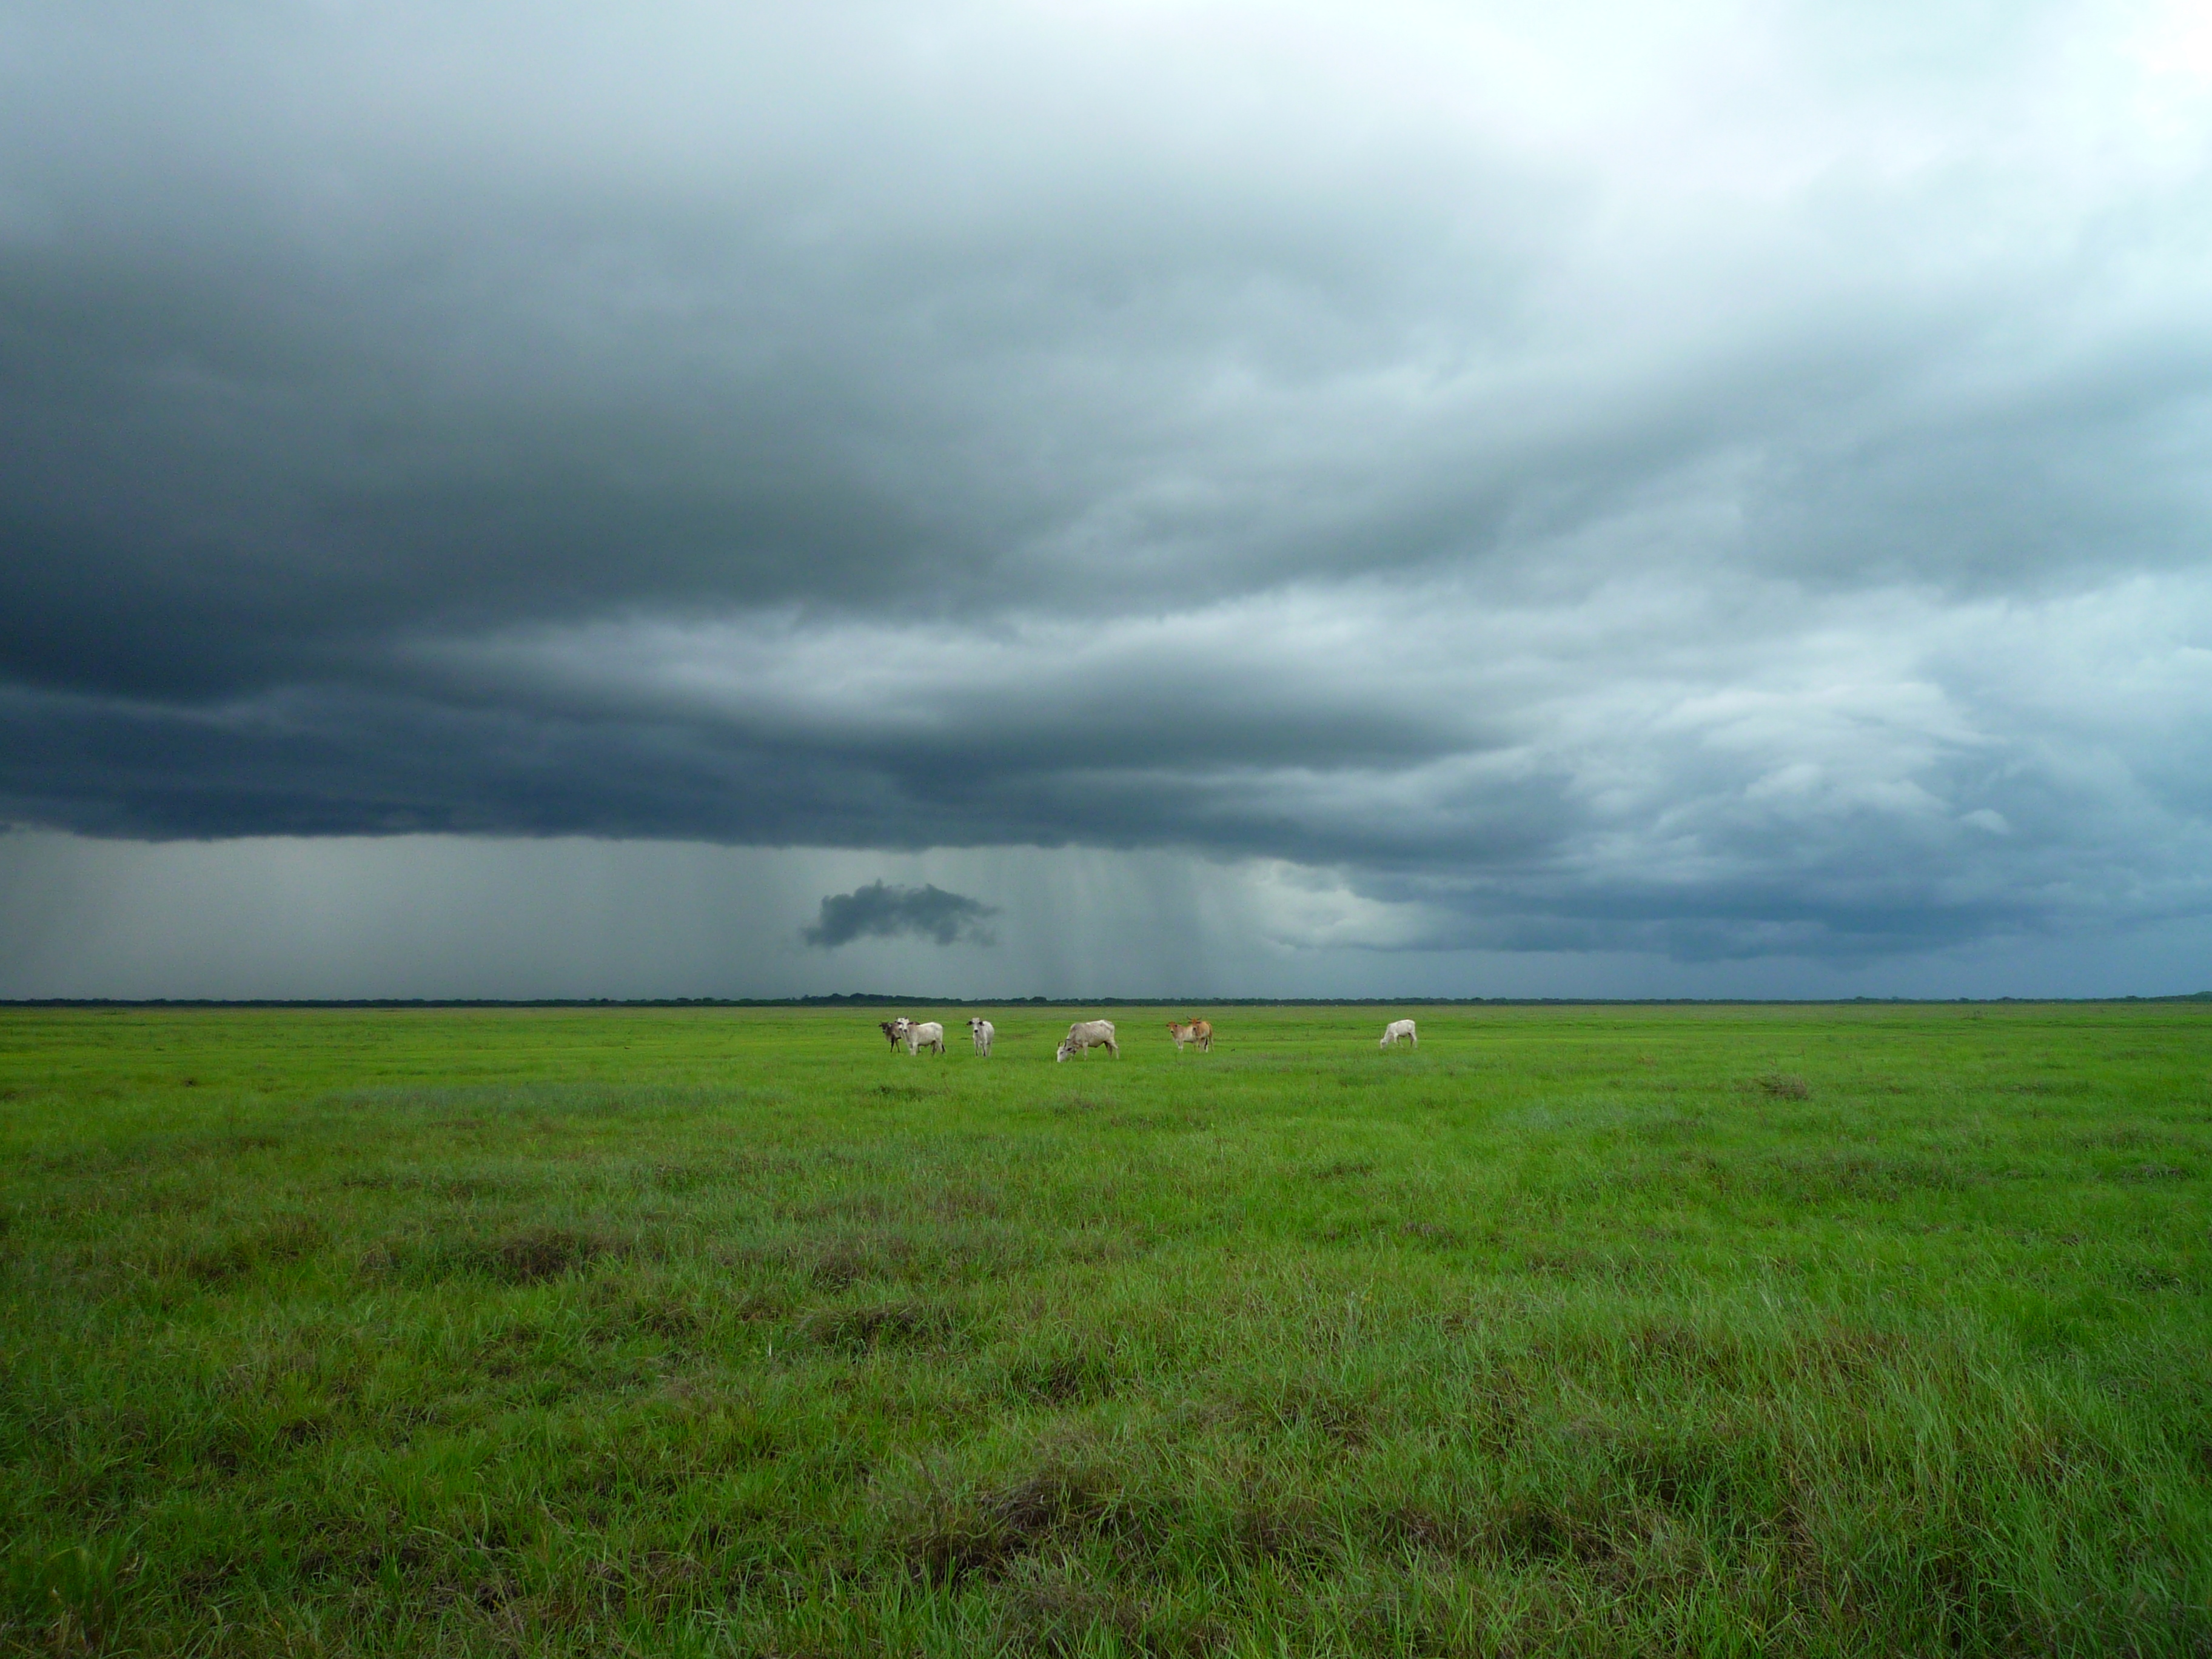
grass, horizon, marsh, cloud, sky, field, meadow, prairie, cloudy, wind, green, pasture, grazing, weather, storm, overcast, plain, clouds, publicdomain, grassland, animals, wetland, plateau, habitat, ecosystem, steppe, rural area, natural environment, atmospheric phenomenon, grass family